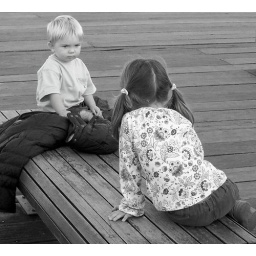
This little boy entertained everyone whilst we waited for the arrival of the last boat in CT - Telefonica Black.